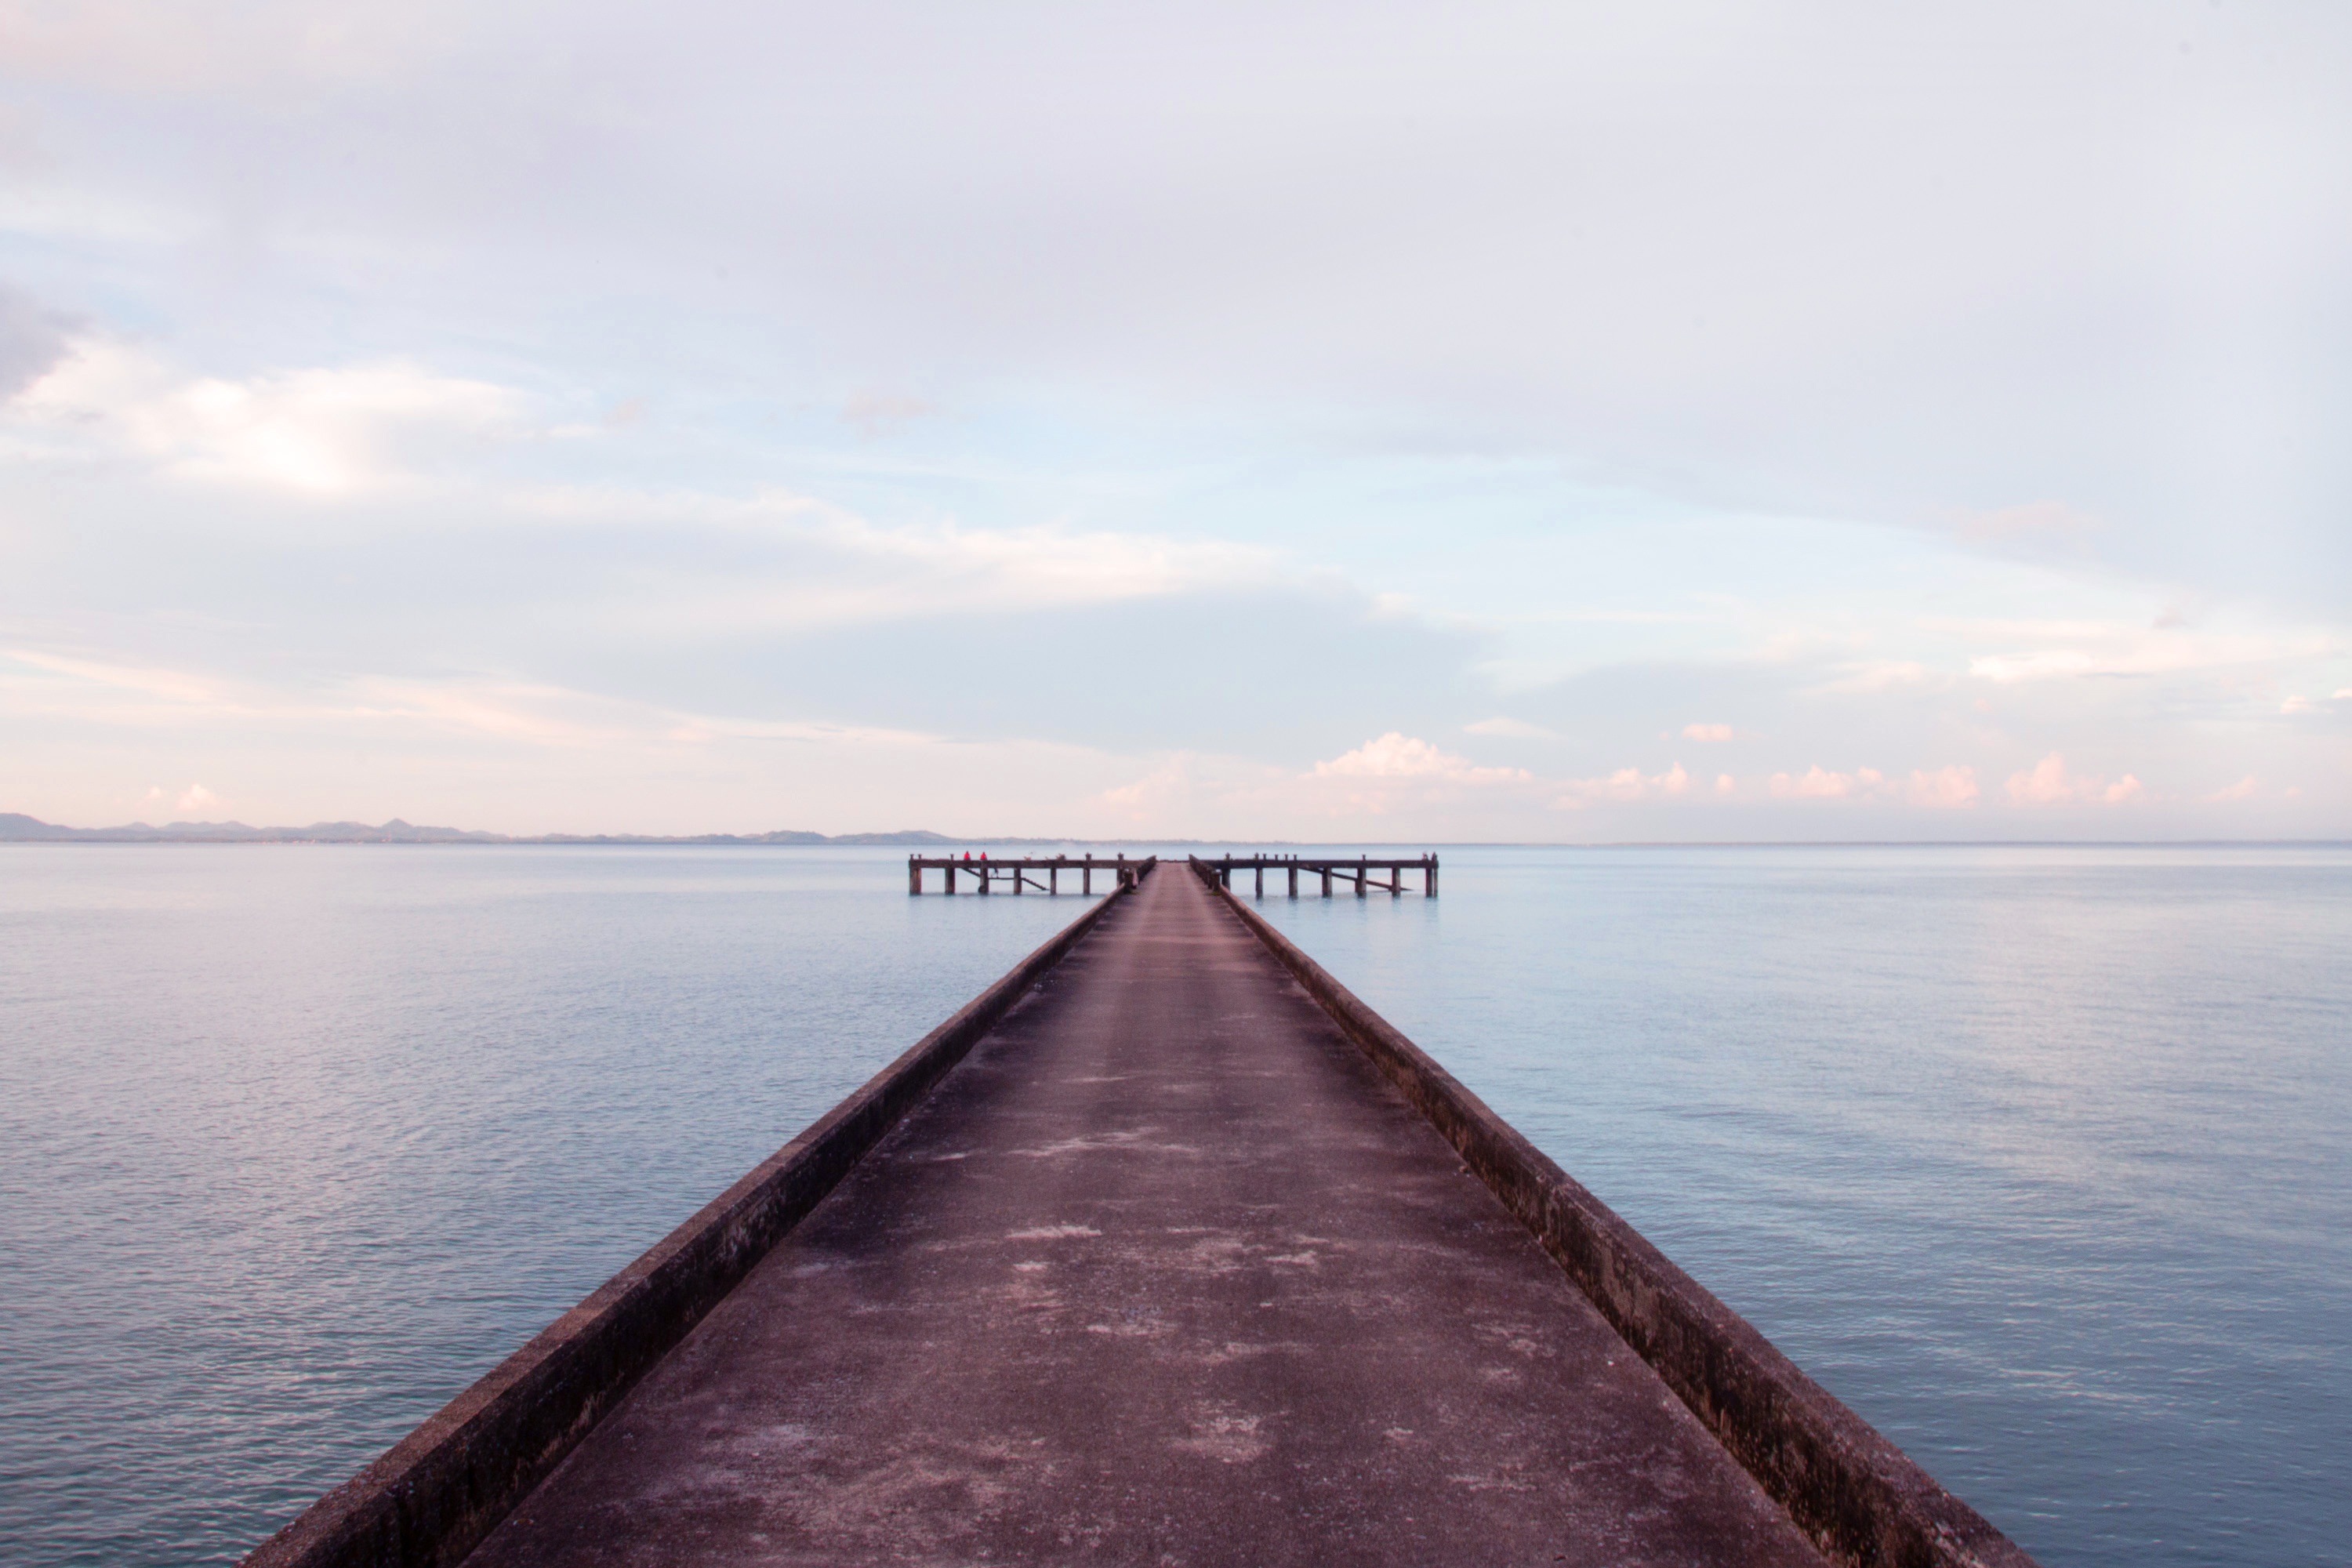
sea, coast, water, ocean, horizon, cloud, morning, shore, wave, dawn, pier, dusk, reflection, vehicle, bay, reservoir, channel